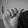
ASL letter: Y